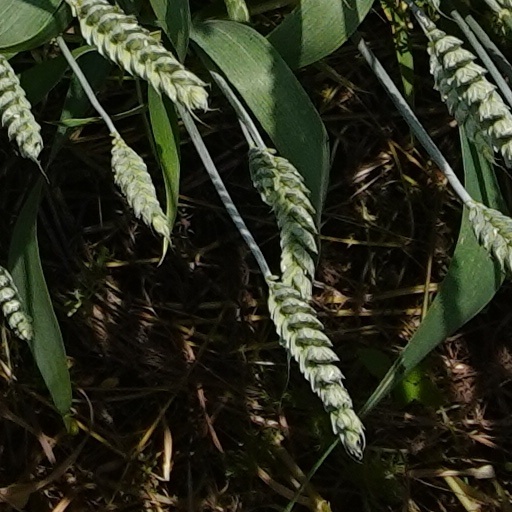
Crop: wheat